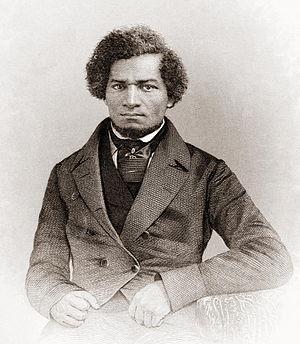
Frederick Douglass, né Frederick Augustus Washington Bailey en 1817 ou 1818, et mort le 20 février 1895 à Washington, est un orateur, abolitionniste, éditeur et fonctionnaire américain. Né esclave, il réussit à s'instruire et s'enfuir. Communicateur éloquent, il devient agent de la Massachusetts Anti-Slavery Society, et écrit son autobiographie : La Vie de Frederick Douglass, un esclave américain, écrite par lui-même. La célébrité met sa liberté illégale dans les États non esclavagistes du Nord en danger et il se réfugie en Europe, où ses nouveaux amis obtiennent sa manumission, et éventuellement un financement pour qu'il fonde le journal The North Star à son retour.